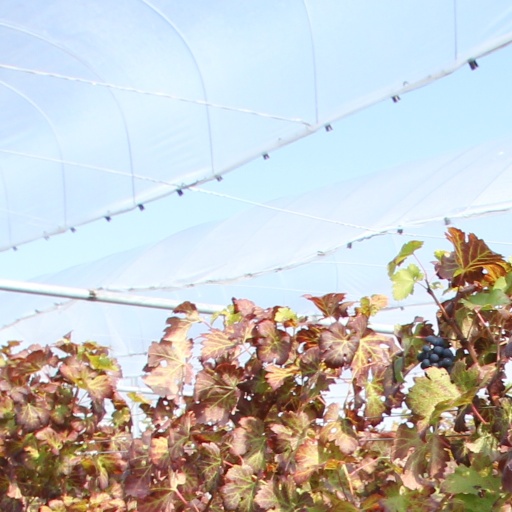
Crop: grape